Conversion on the Way to Damascus

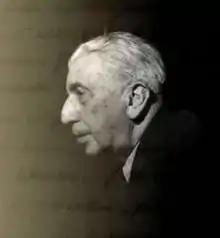
Roberto Longhi

The painting depicts this moment recounted in the Acts of the Apostles, except Caravaggio has Saul falling off a horse (which is not mentioned in the story) on the road to Damascus, seeing a blinding light and hearing the voice of Jesus. For Saul this is a moment of intense religious ecstasy: he is lying on the ground, supine, eyes shut, with his legs spread and his arms raised upward as if embracing his vision. The saint is a muscular young man, and his garment looks like a Renaissance version of a Roman soldier's attire: orange and green muscle cuirass, pteruges, tunic and boots. His plumed helmet fell off his head and his sword is lying by his side. The red cape almost looks like a blanket under his body. The horse is passing over him led by an old groom, who points his finger at the ground. He had calmed down the animal, and now prevents it treading upon Saul. The huge steed has a mottled brown and cream coat; it is still foaming at the mouth, and its hoof is hanging in the air.